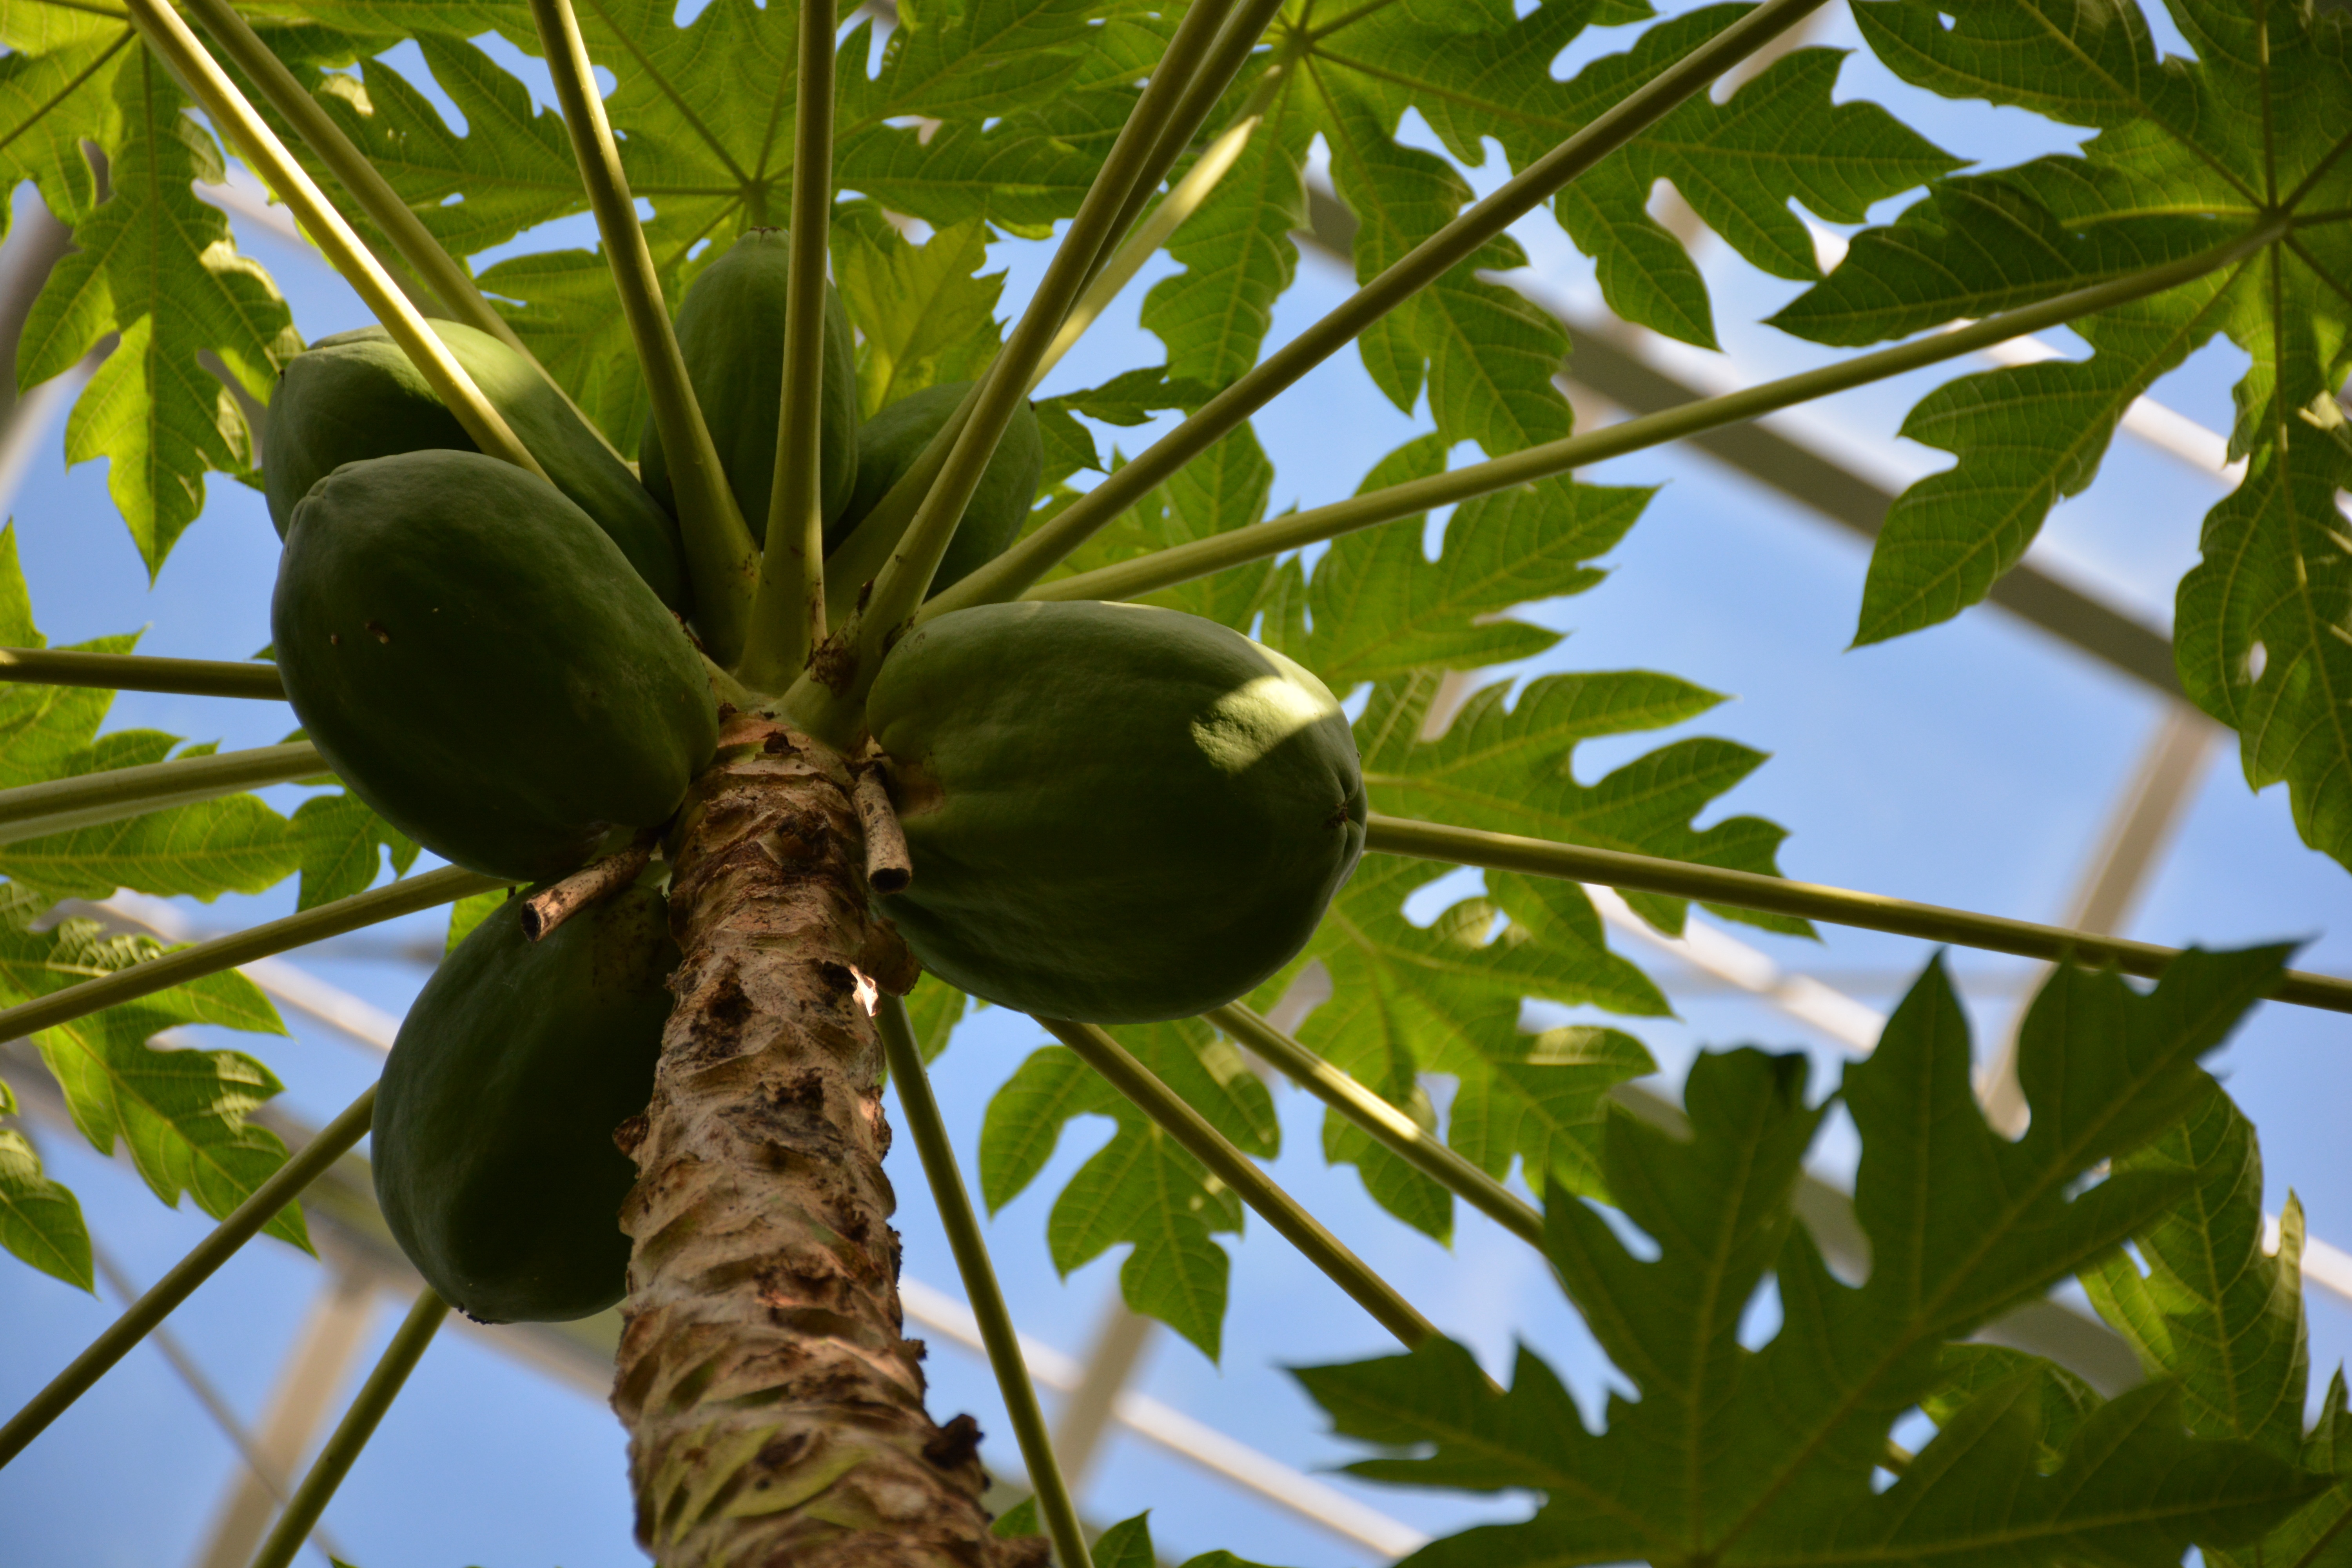
tree, branch, plant, fruit, leaf, flower, food, green, jungle, palm, produce, botany, flora, greenhouse, coconut, rainforest, palm trees, tropics, flowering plant, woody plant, land plant, arecales, palm family